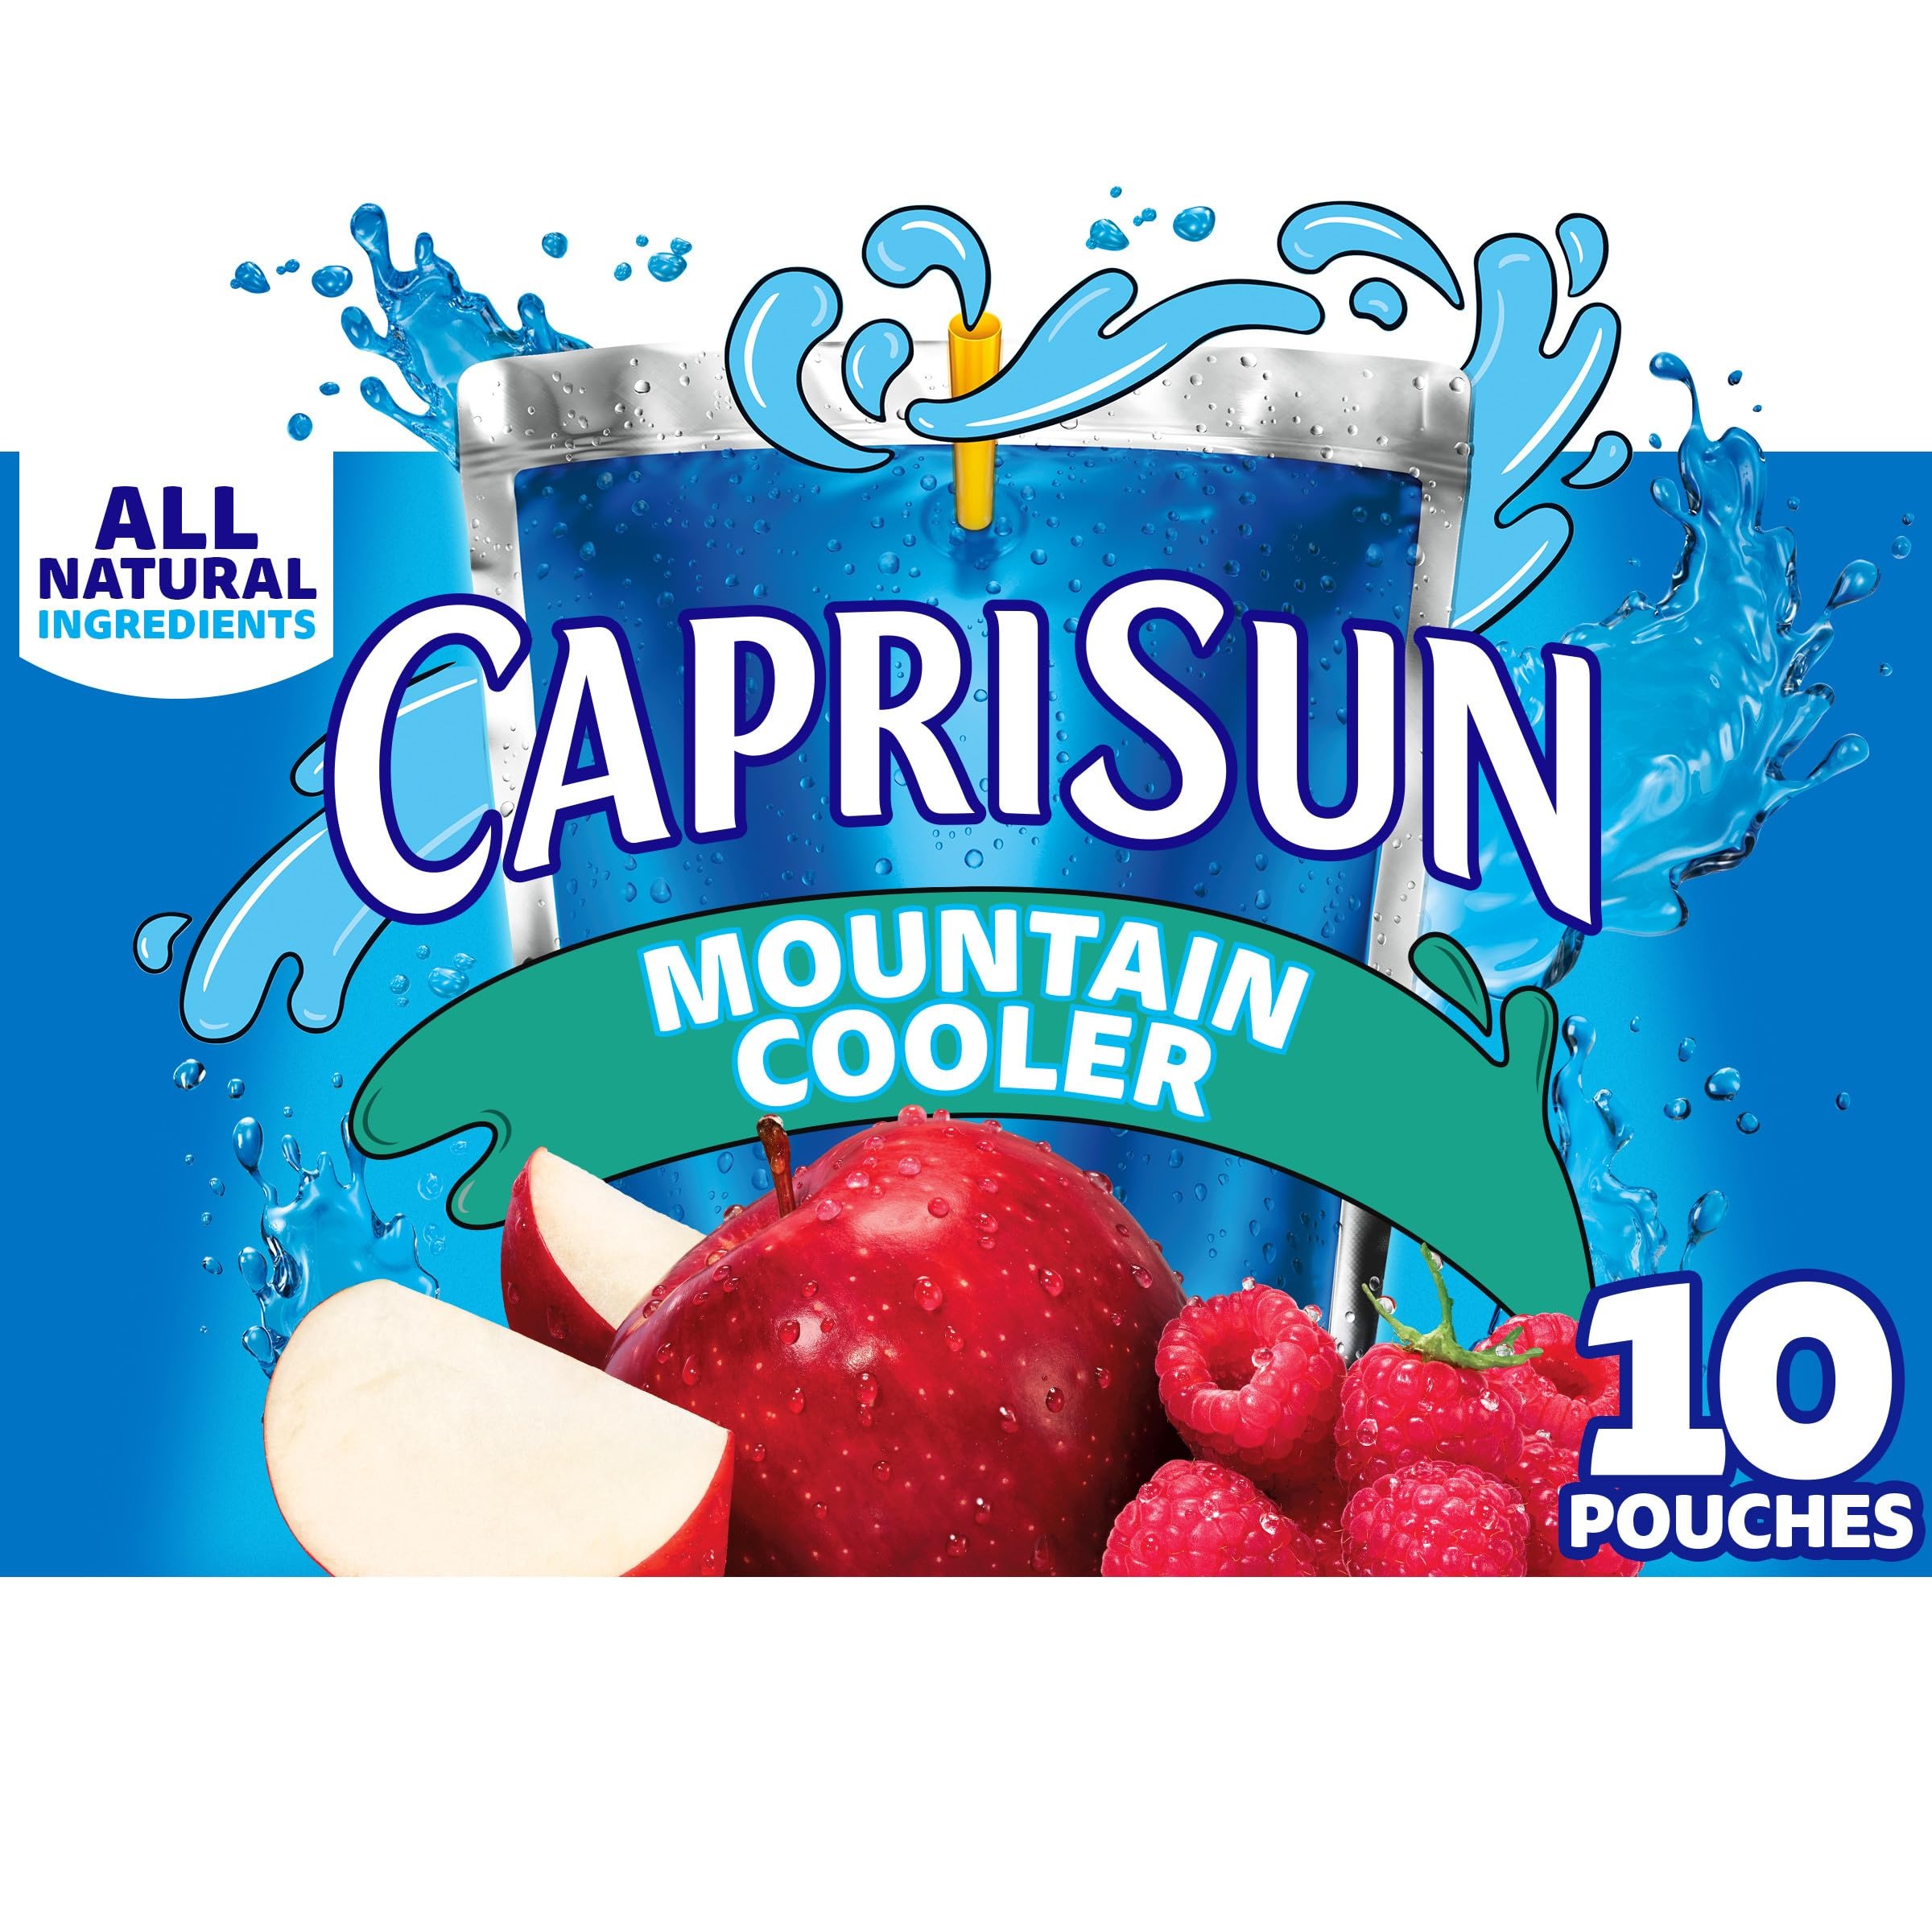
Item Name: Capri Sun Mountain Cooler Naturally Flavored Fruit Juice Drink, 10 ct Box, 6 fl oz Pouches
Bullet Point 1: One box of Capri Sun Mountain Cooler Naturally Flavored Fruit Juice Drink (10 ct 6 fl oz pouches)
Bullet Point 2: The taste kids love with all natural ingredients
Bullet Point 3: Capri Sun uses all natural sweeteners, including monk fruit, to make the juice drink kids love
Bullet Point 4: Mountain Cooler mixed fruit flavored juice drink contains no artificial colors, flavors, preservatives or high-fructose corn syrup
Bullet Point 5: Packaged in a convenient pouch for school lunches and on-the-go activities
Bullet Point 6: Grab a sip of juicy freedom and stay hydrated with our iconic ready-to-drink juice blend
Bullet Point 7: SNAP & EBT eligible food item
Value: 60.0
Unit: Fl Oz

Price: 3.14